Timeline of plant evolution

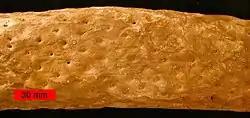
"Stigmaria", a fossil tree root. Upper Carboniferous of northeastern Ohio.

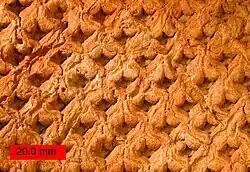
External mold of "Lepidodendron" from the Upper Carboniferous of Ohio.

Early Carboniferous land plants were very similar to those of the preceding Latest Devonian, but new groups also appeared at this time.